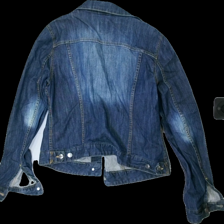
View: back
Type: Denim jacket
Category: Ladies
Brand: Not in the list
Brand text on label: Milla
Colors: Blue
Material: 72% Cott 28% Visc
Cut: Regular
Size: 46
Season: Spring
Price range: 50-100
Recommended usage: Reuse